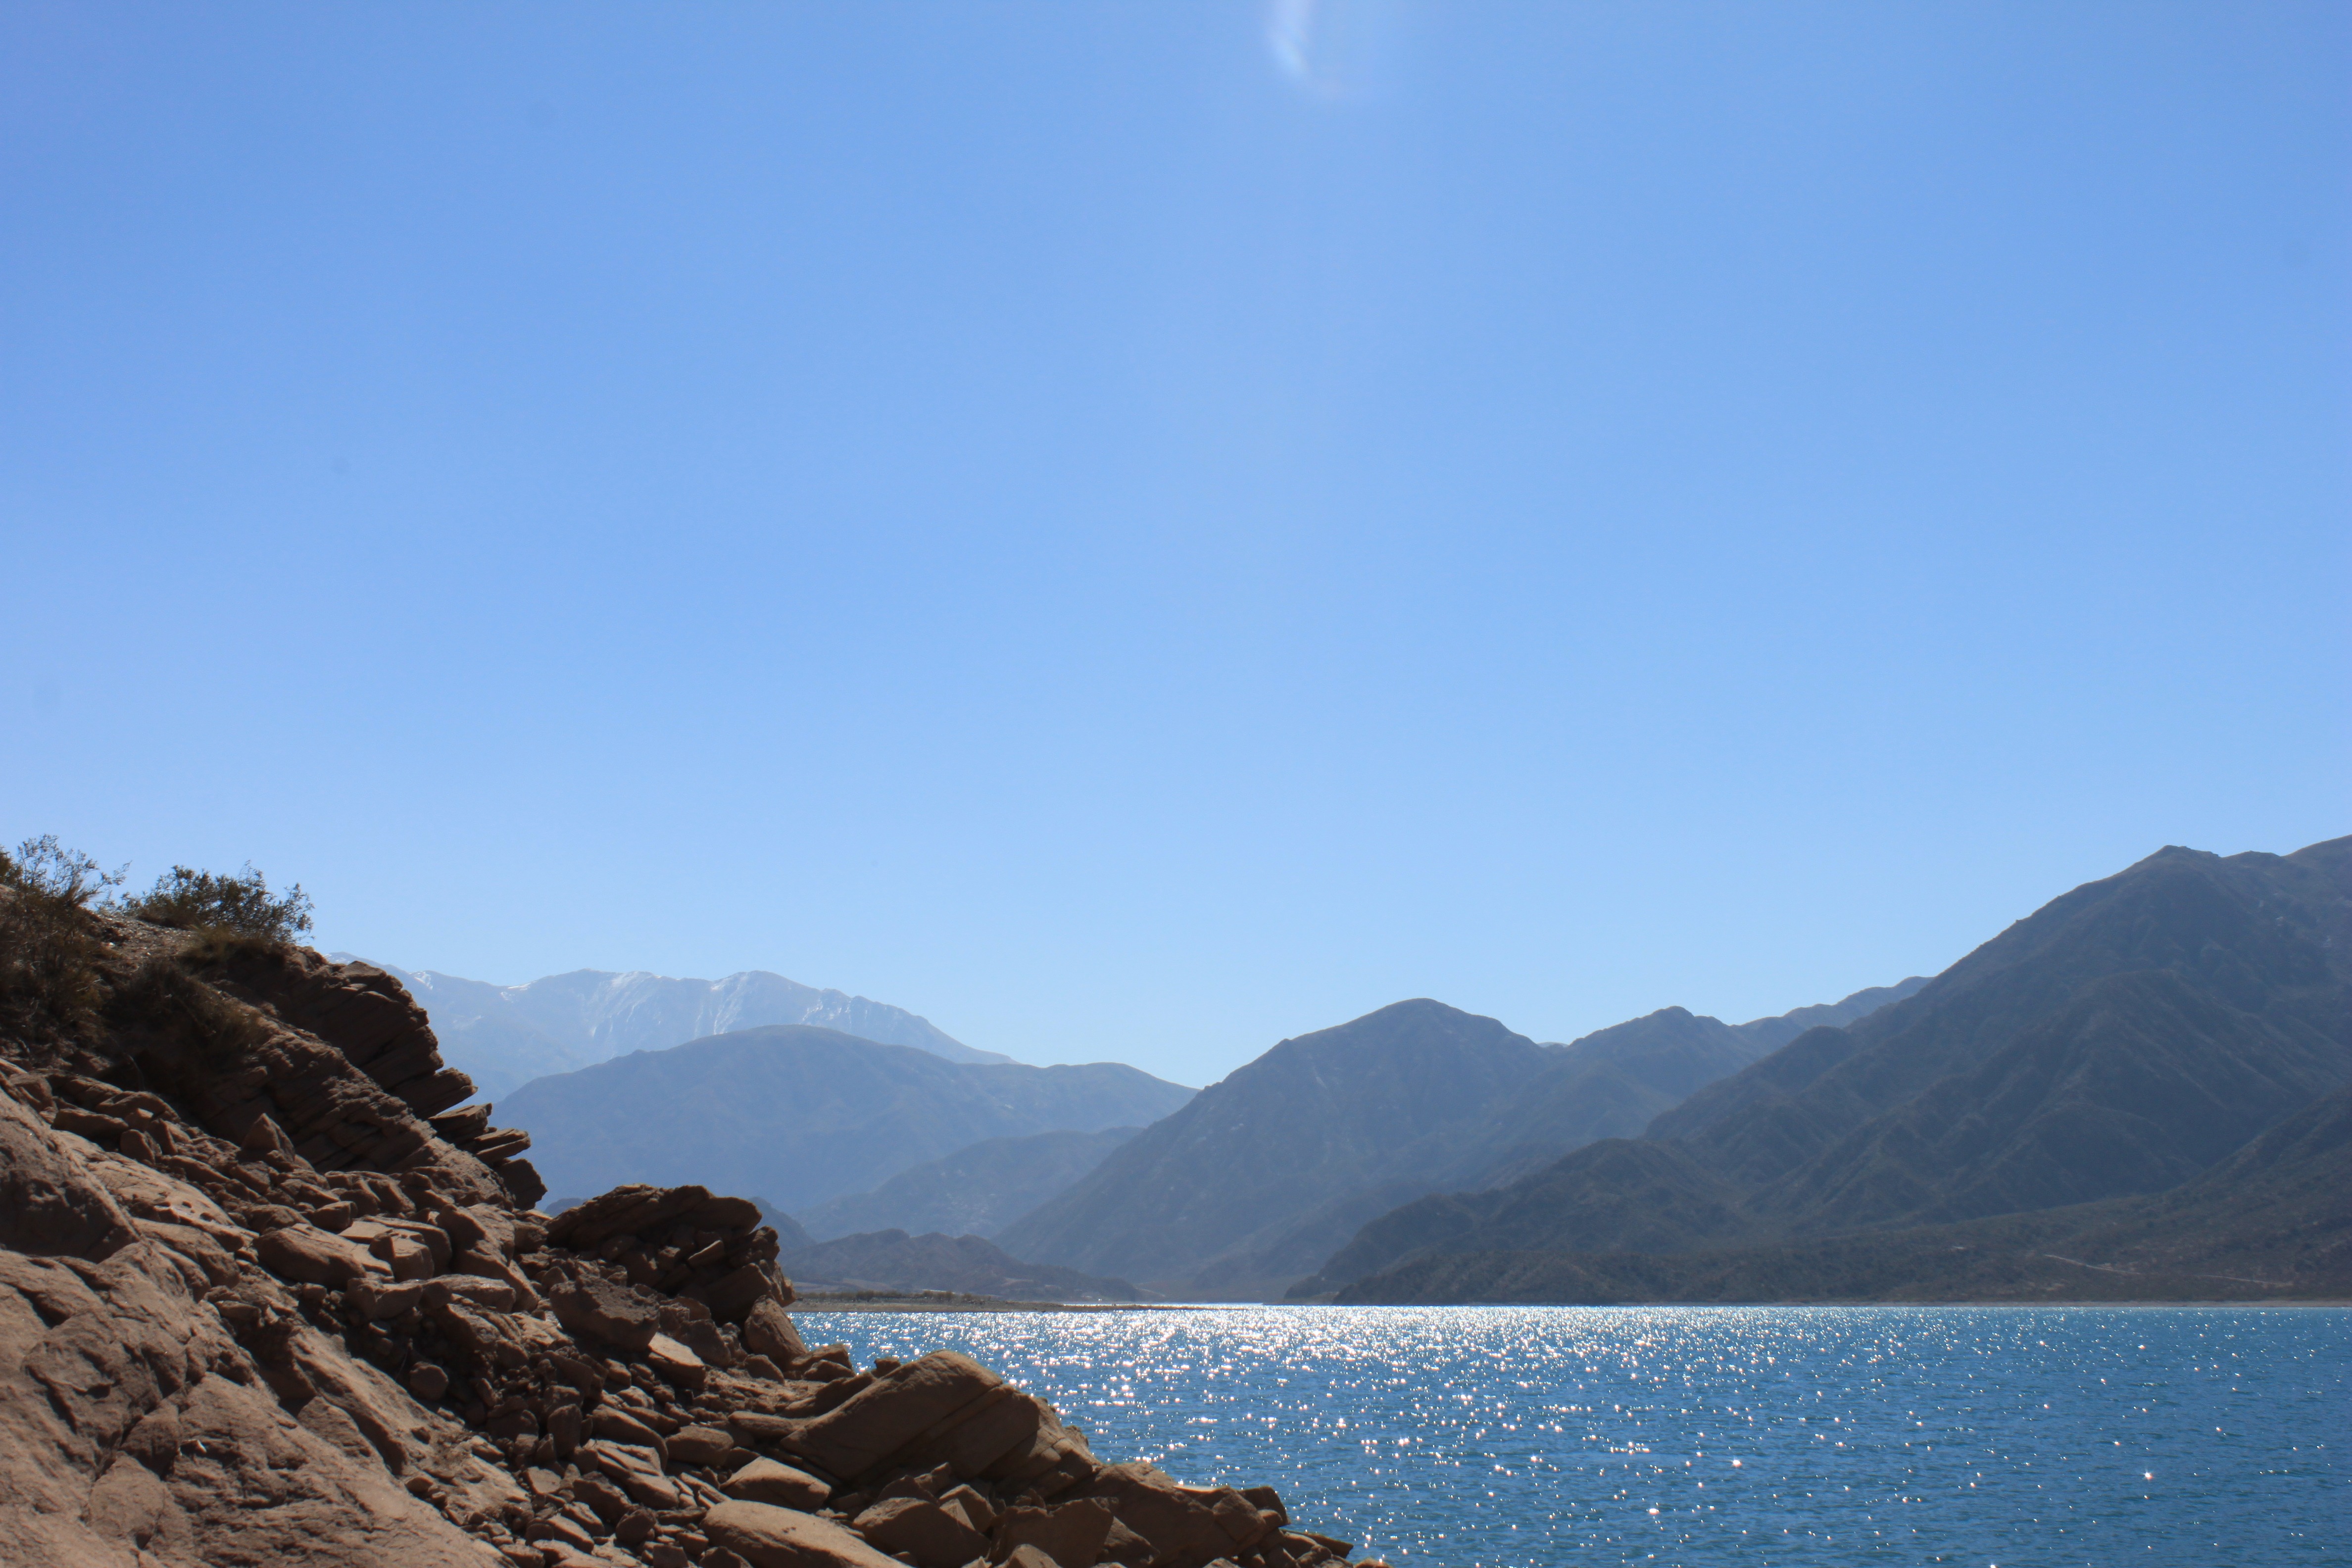
sea, coast, water, mountain, lake, mountain range, vacation, bay, dam, reservoir, rocks, mountains, loch, waters, cape, landform, mountain and water